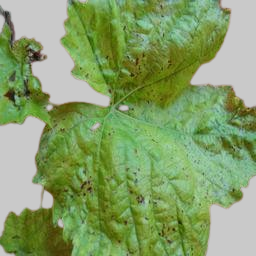
Label: Bacterial Leaf Spot